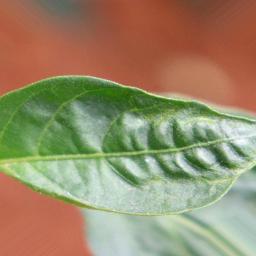
Label: mites_and_trips